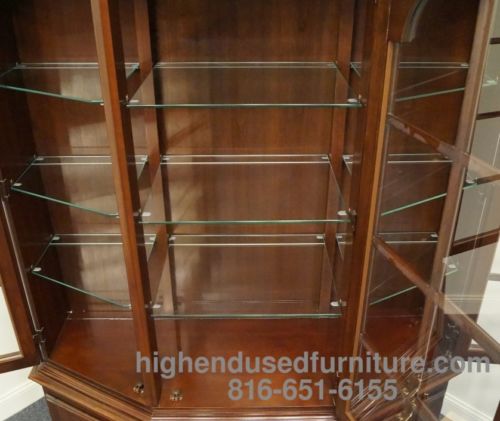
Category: cabinet